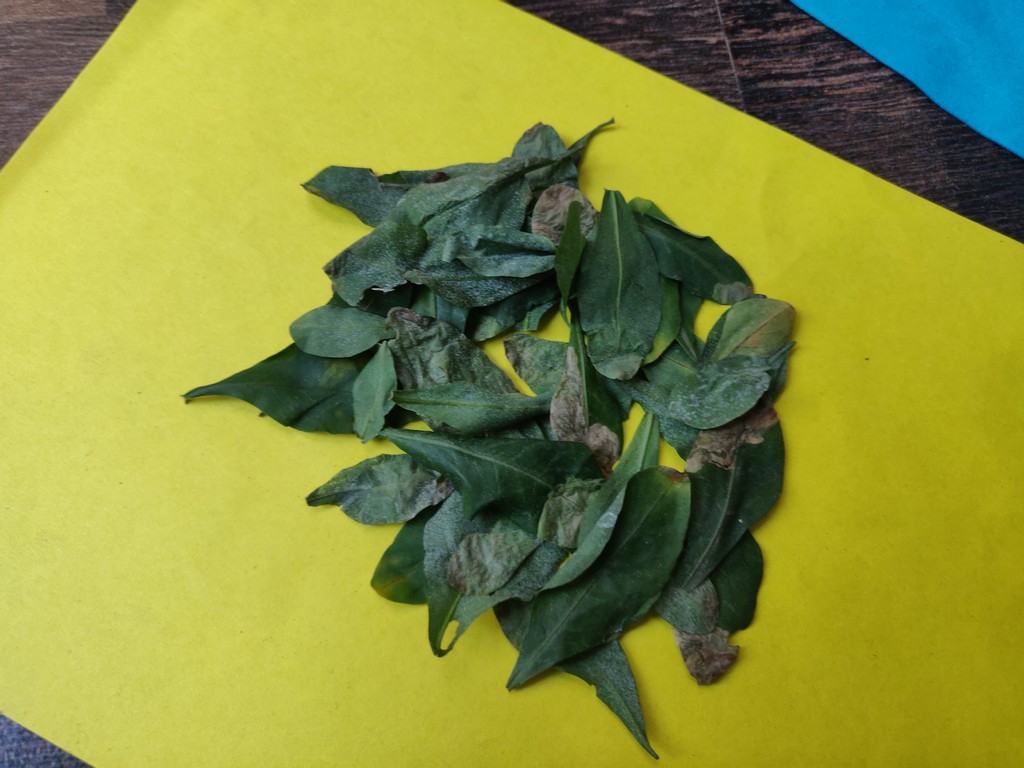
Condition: Unhealthy
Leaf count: multiple
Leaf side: unknown